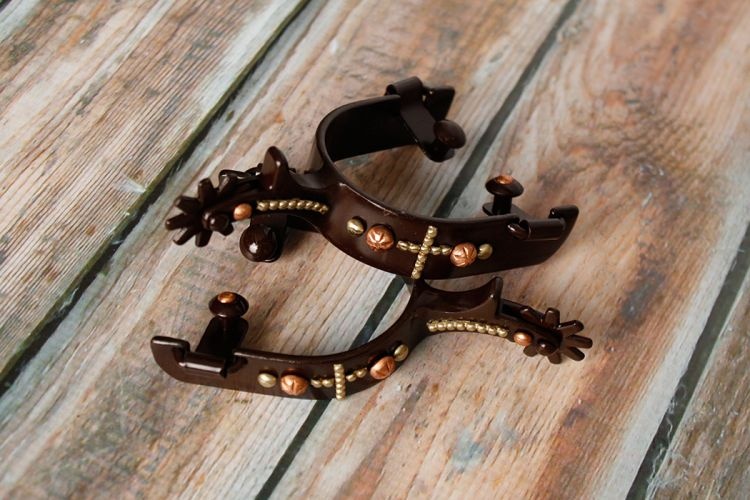
Brown Steel Spur With Copper Studded Cross-FREE SHIPPING
Brand: Saddlefox
SF256601Q Showman ® brown steel spur with copper studded cross and engraved copper and gold studs. This spur features 3" boot opening with a 1" band and a 2.5" shank.
Category: Sporting Goods > Outdoor Recreation > Equestrian > Horse Tack > Horse Harnesses